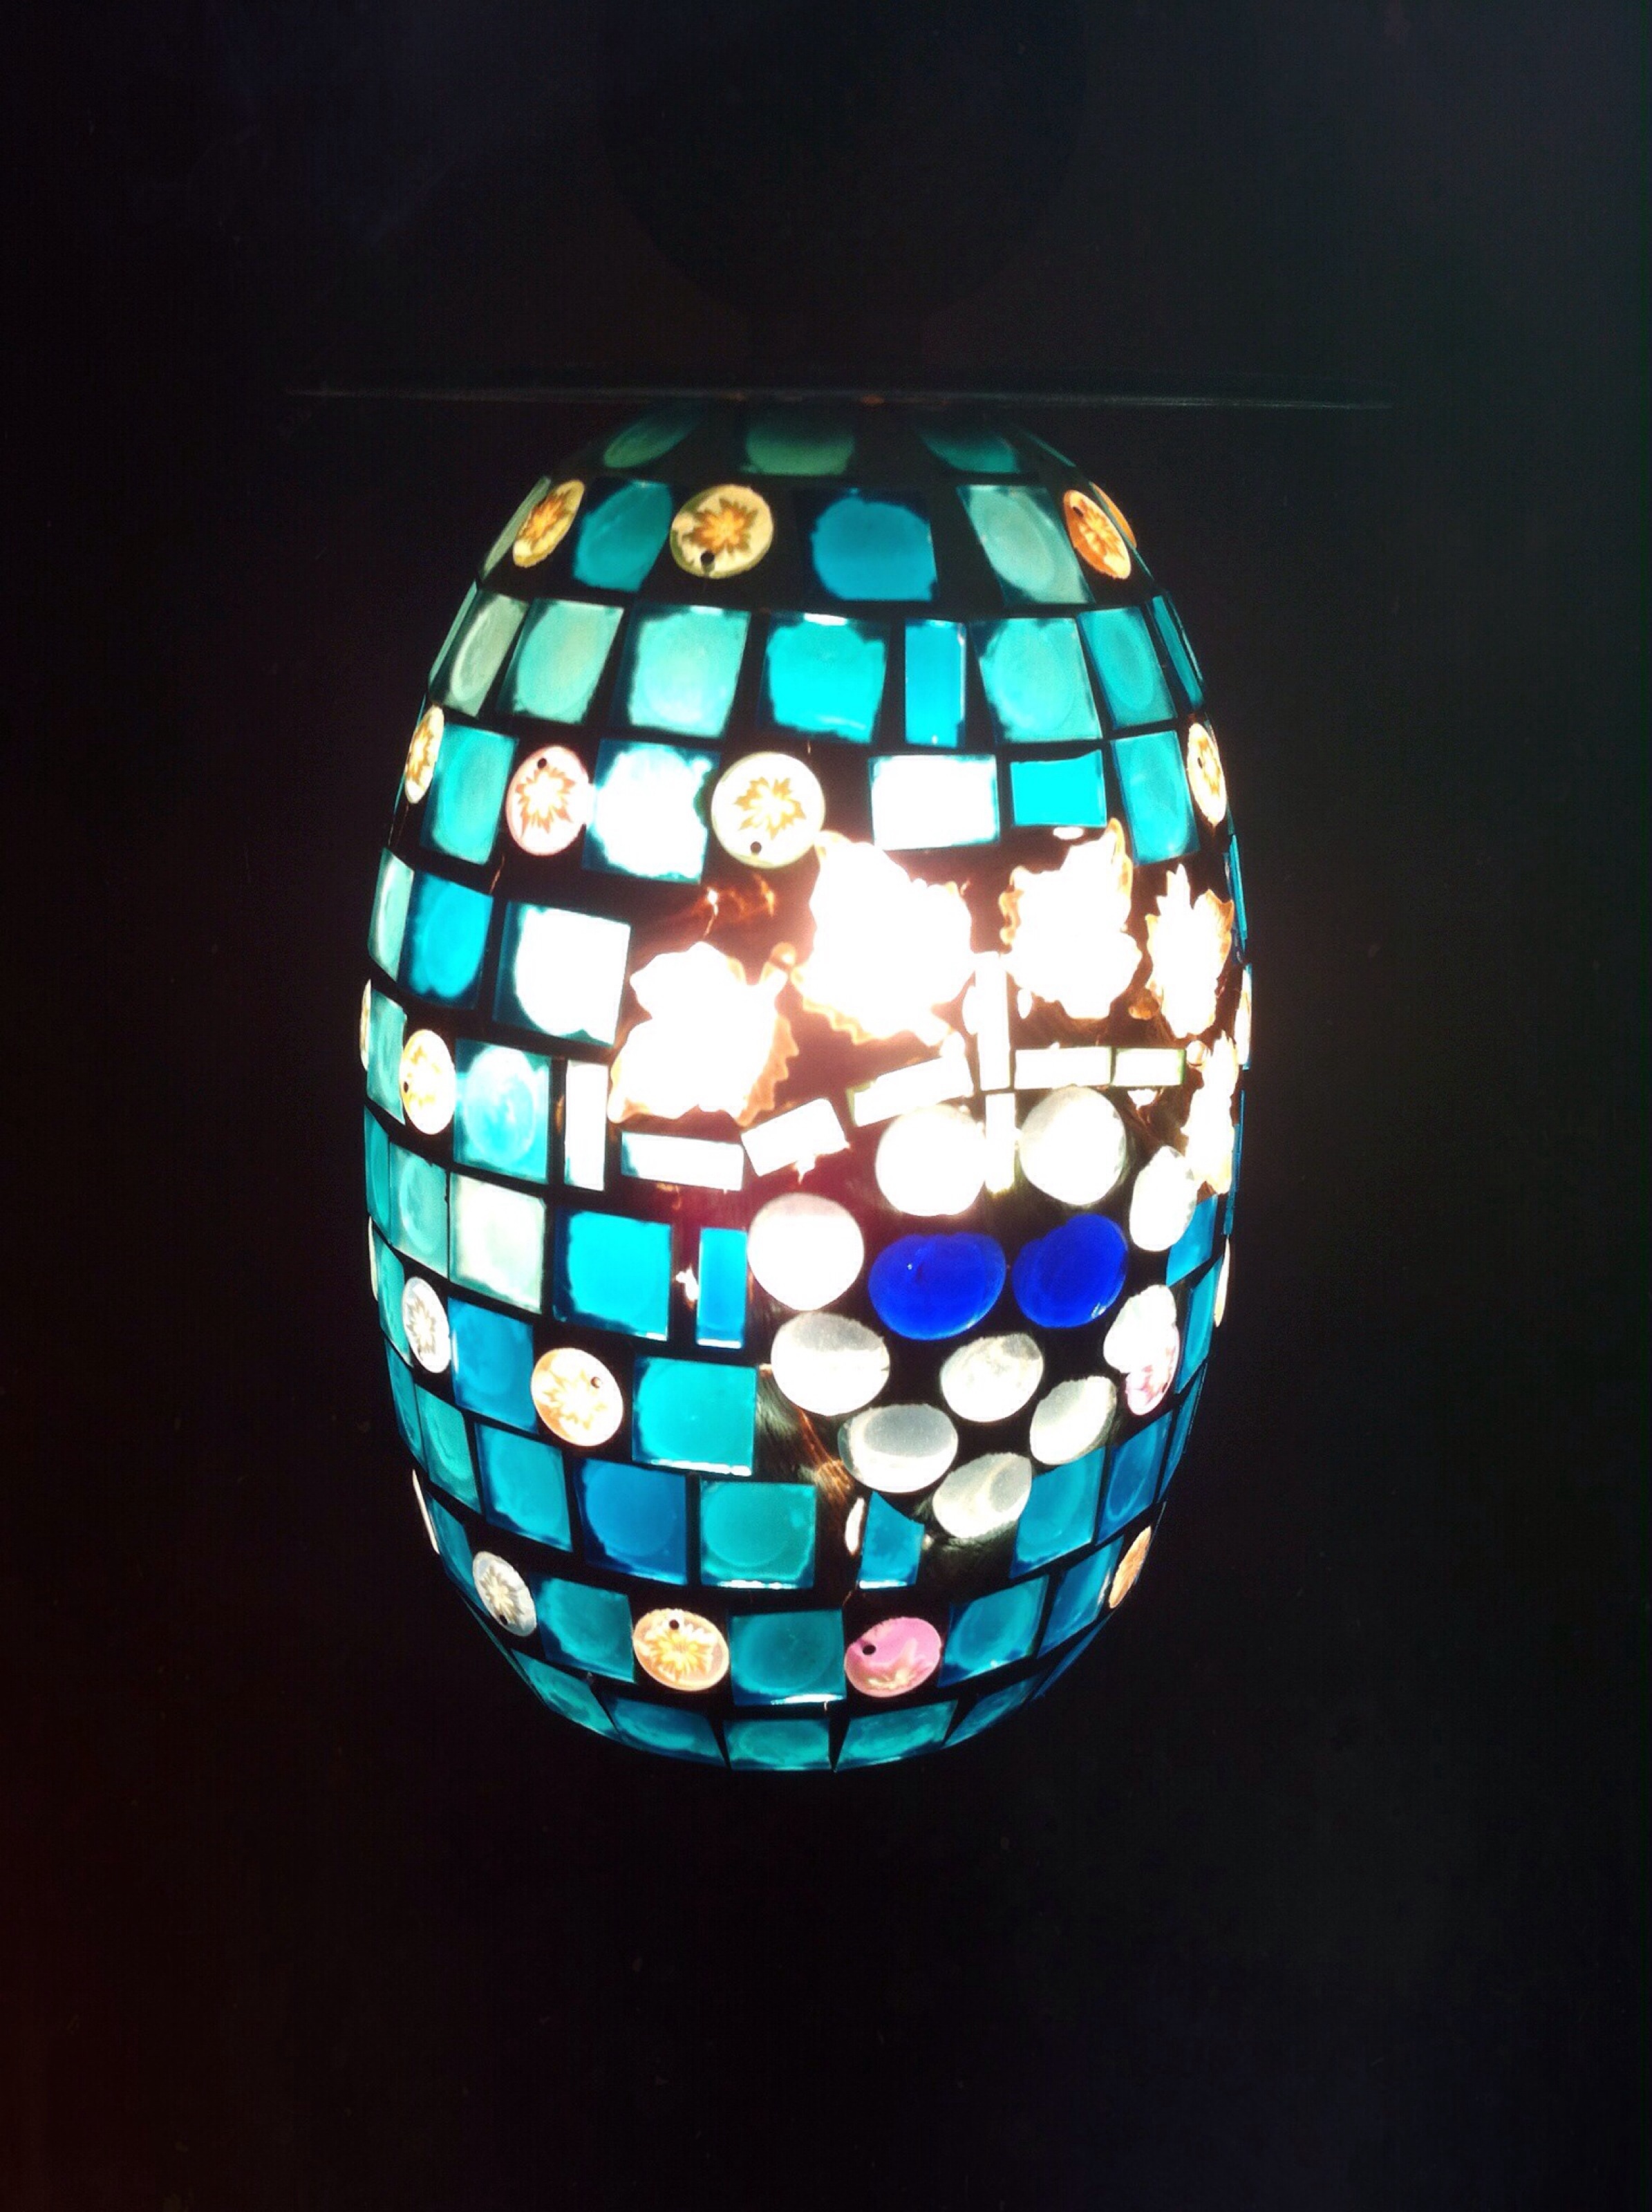
light, window, glass, color, blue, lighting, material, stained glass, circle, art, ball, light fixture, sphere, shape